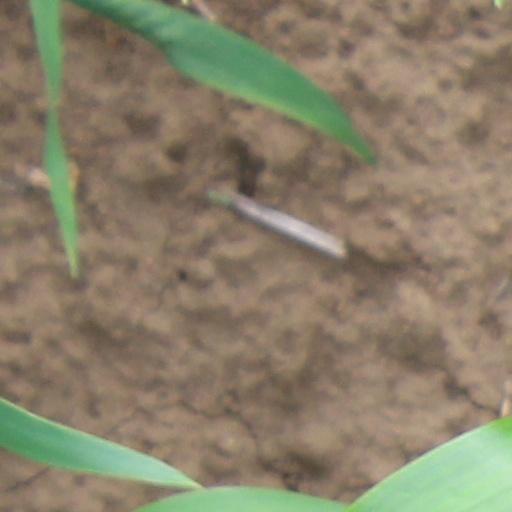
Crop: wheat